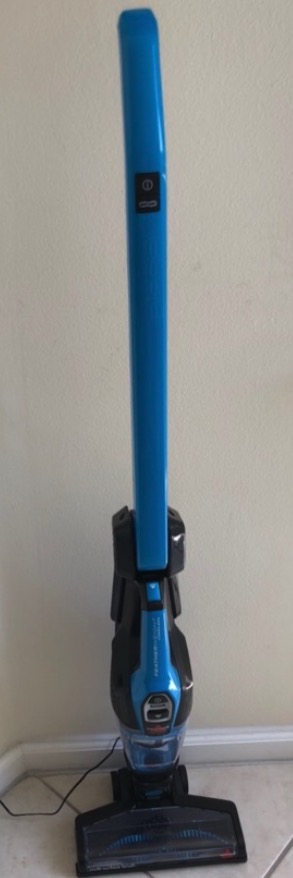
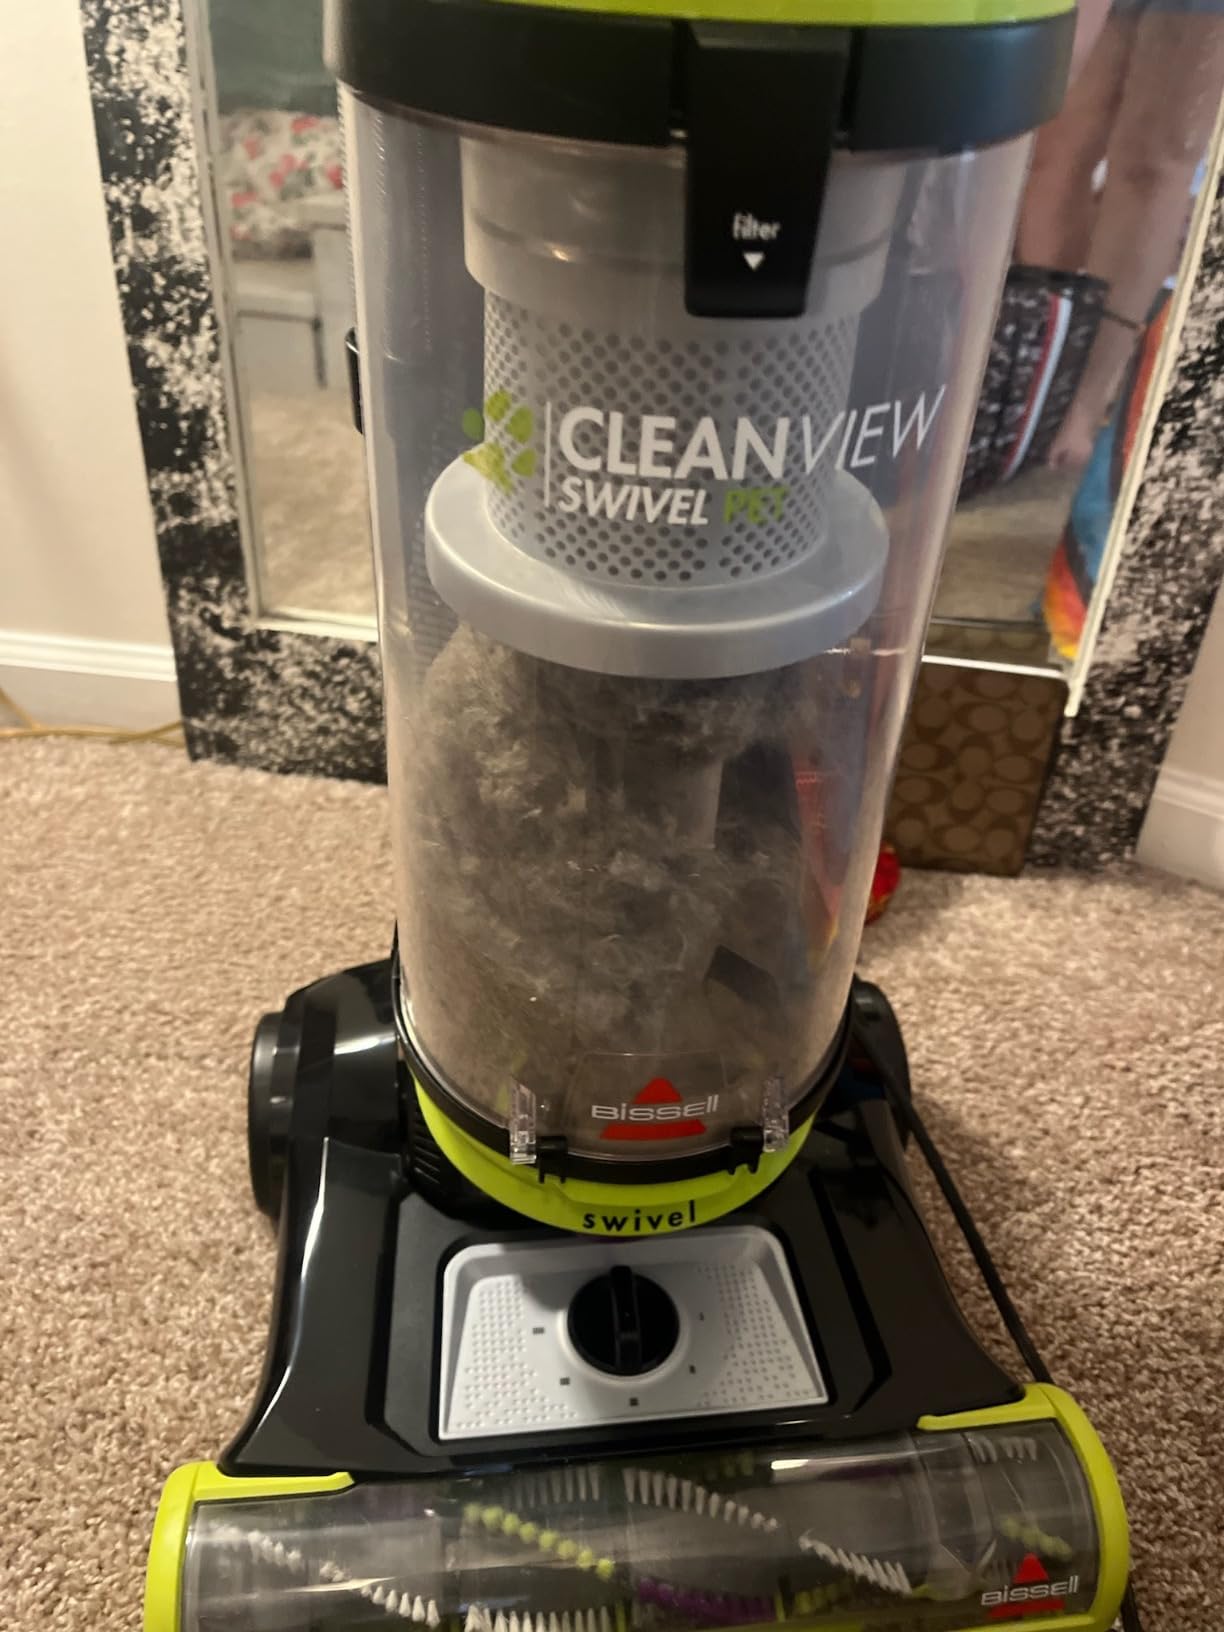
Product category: items_vacuum
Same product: no